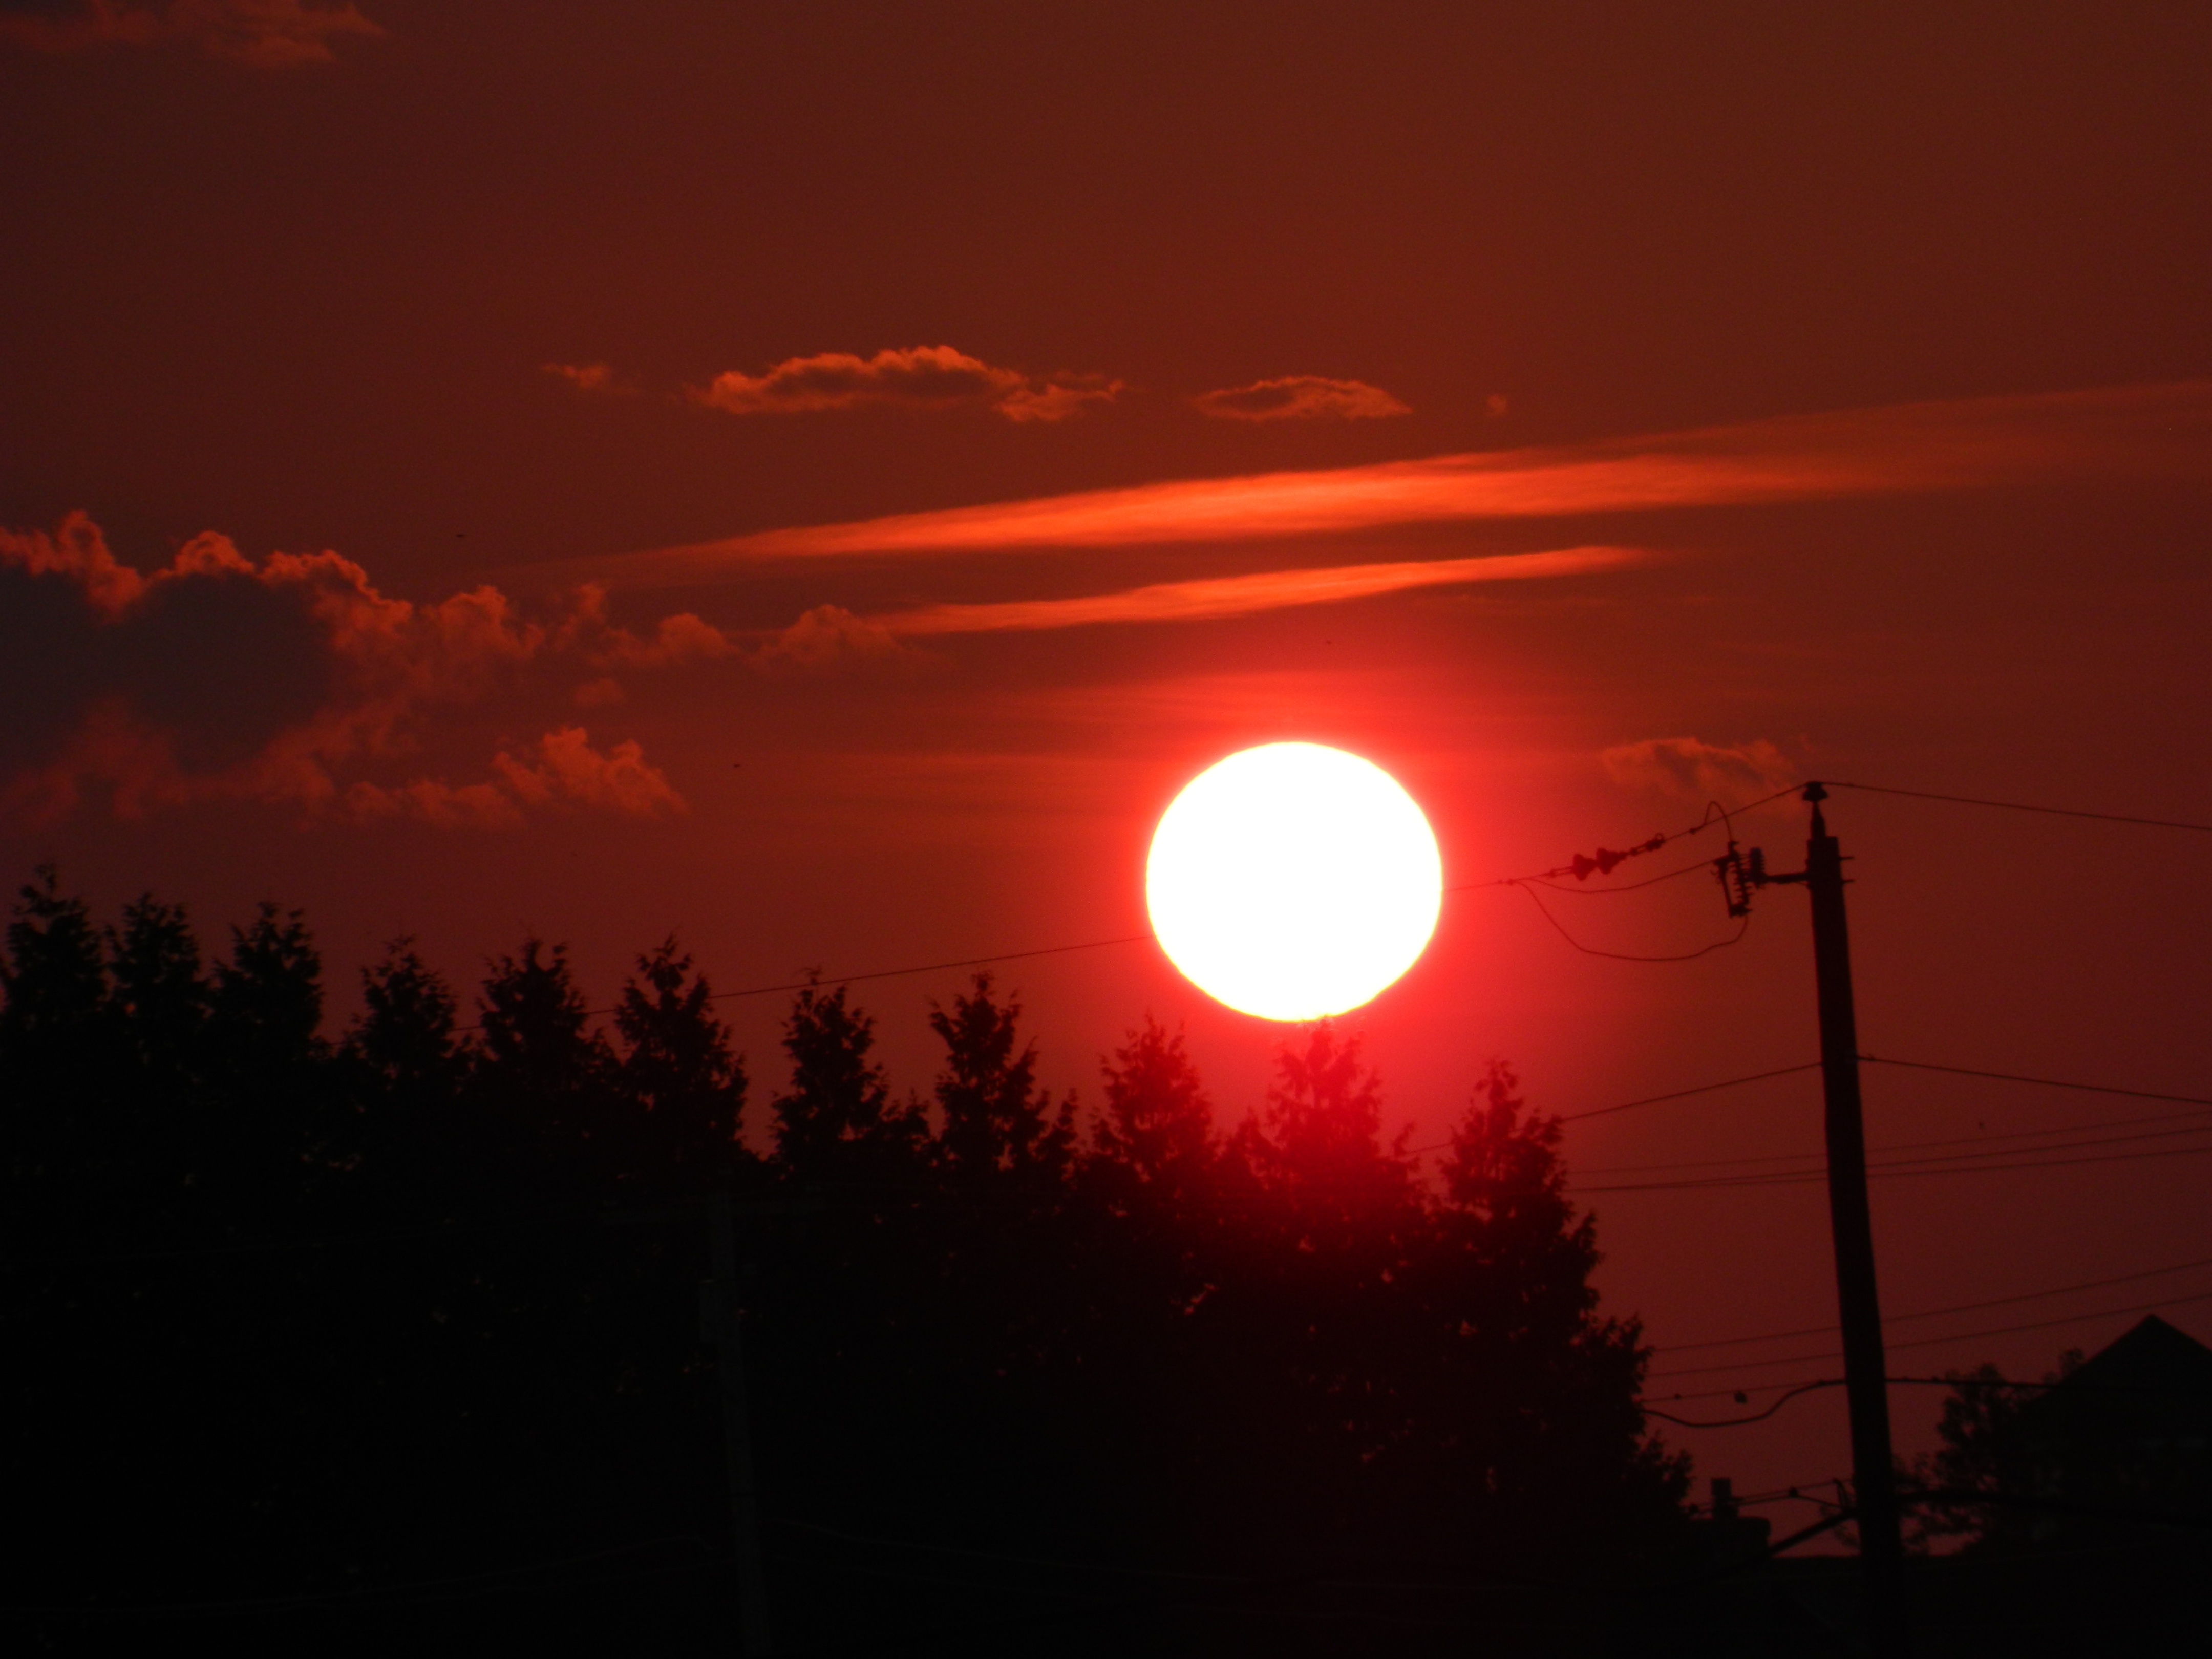
light, cloud, sky, sun, sunrise, sunset, sunlight, morning, dawn, atmosphere, dusk, evening, darkness, afterglow, astronomical object, red sky at morning